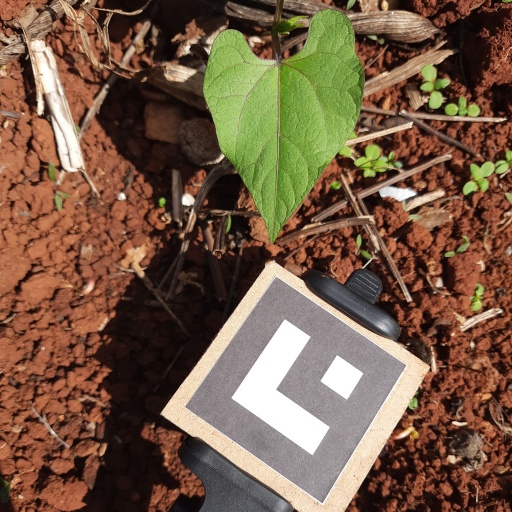
Observations: flat surface, no eating holes, under sunlight